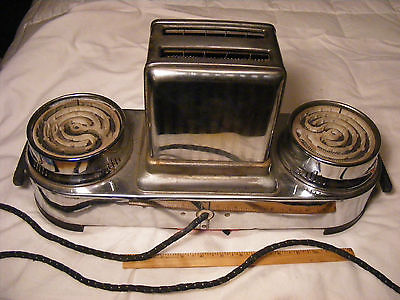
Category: toaster